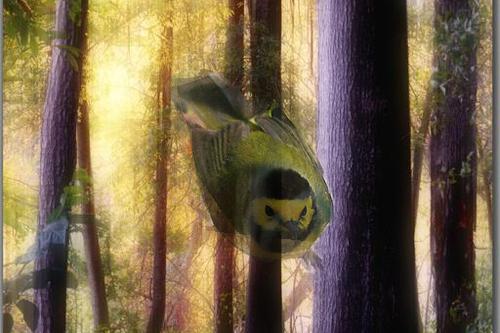
Bird species: Hooded_Warbler
Bird type: landbird
Background: land